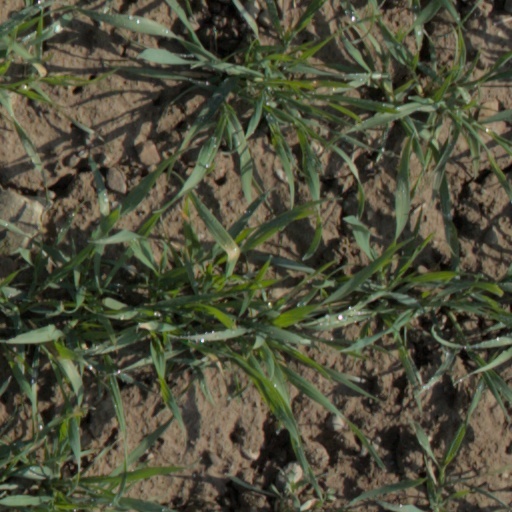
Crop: wheat